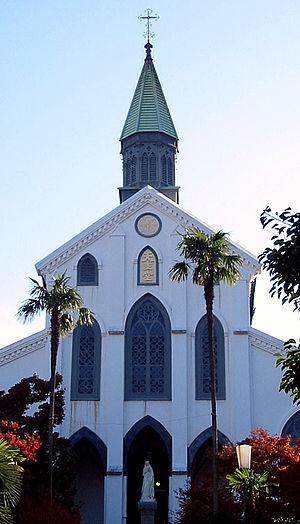
Une église est un édifice religieux dont le rôle principal est de faciliter le rassemblement d'une communauté chrétienne. Son érection est commanditée par le clergé, financée par les dons ou les dîmes imposées aux laïcs, réalisée par les artistes et artisans. Sa construction obéit à un ordonnancement architectural évoluant au fil des siècles selon son importance et sa fonction. Son entretien est dévolu au pouvoir religieux ou aux pouvoirs publics selon les pays et la conservation des plus remarquables est prise en charge au titre des différentes politiques de protection du patrimoine culturel.